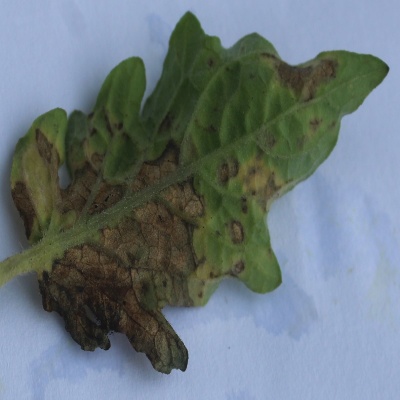
Crop: Tomato
Condition: septoria leaf spot